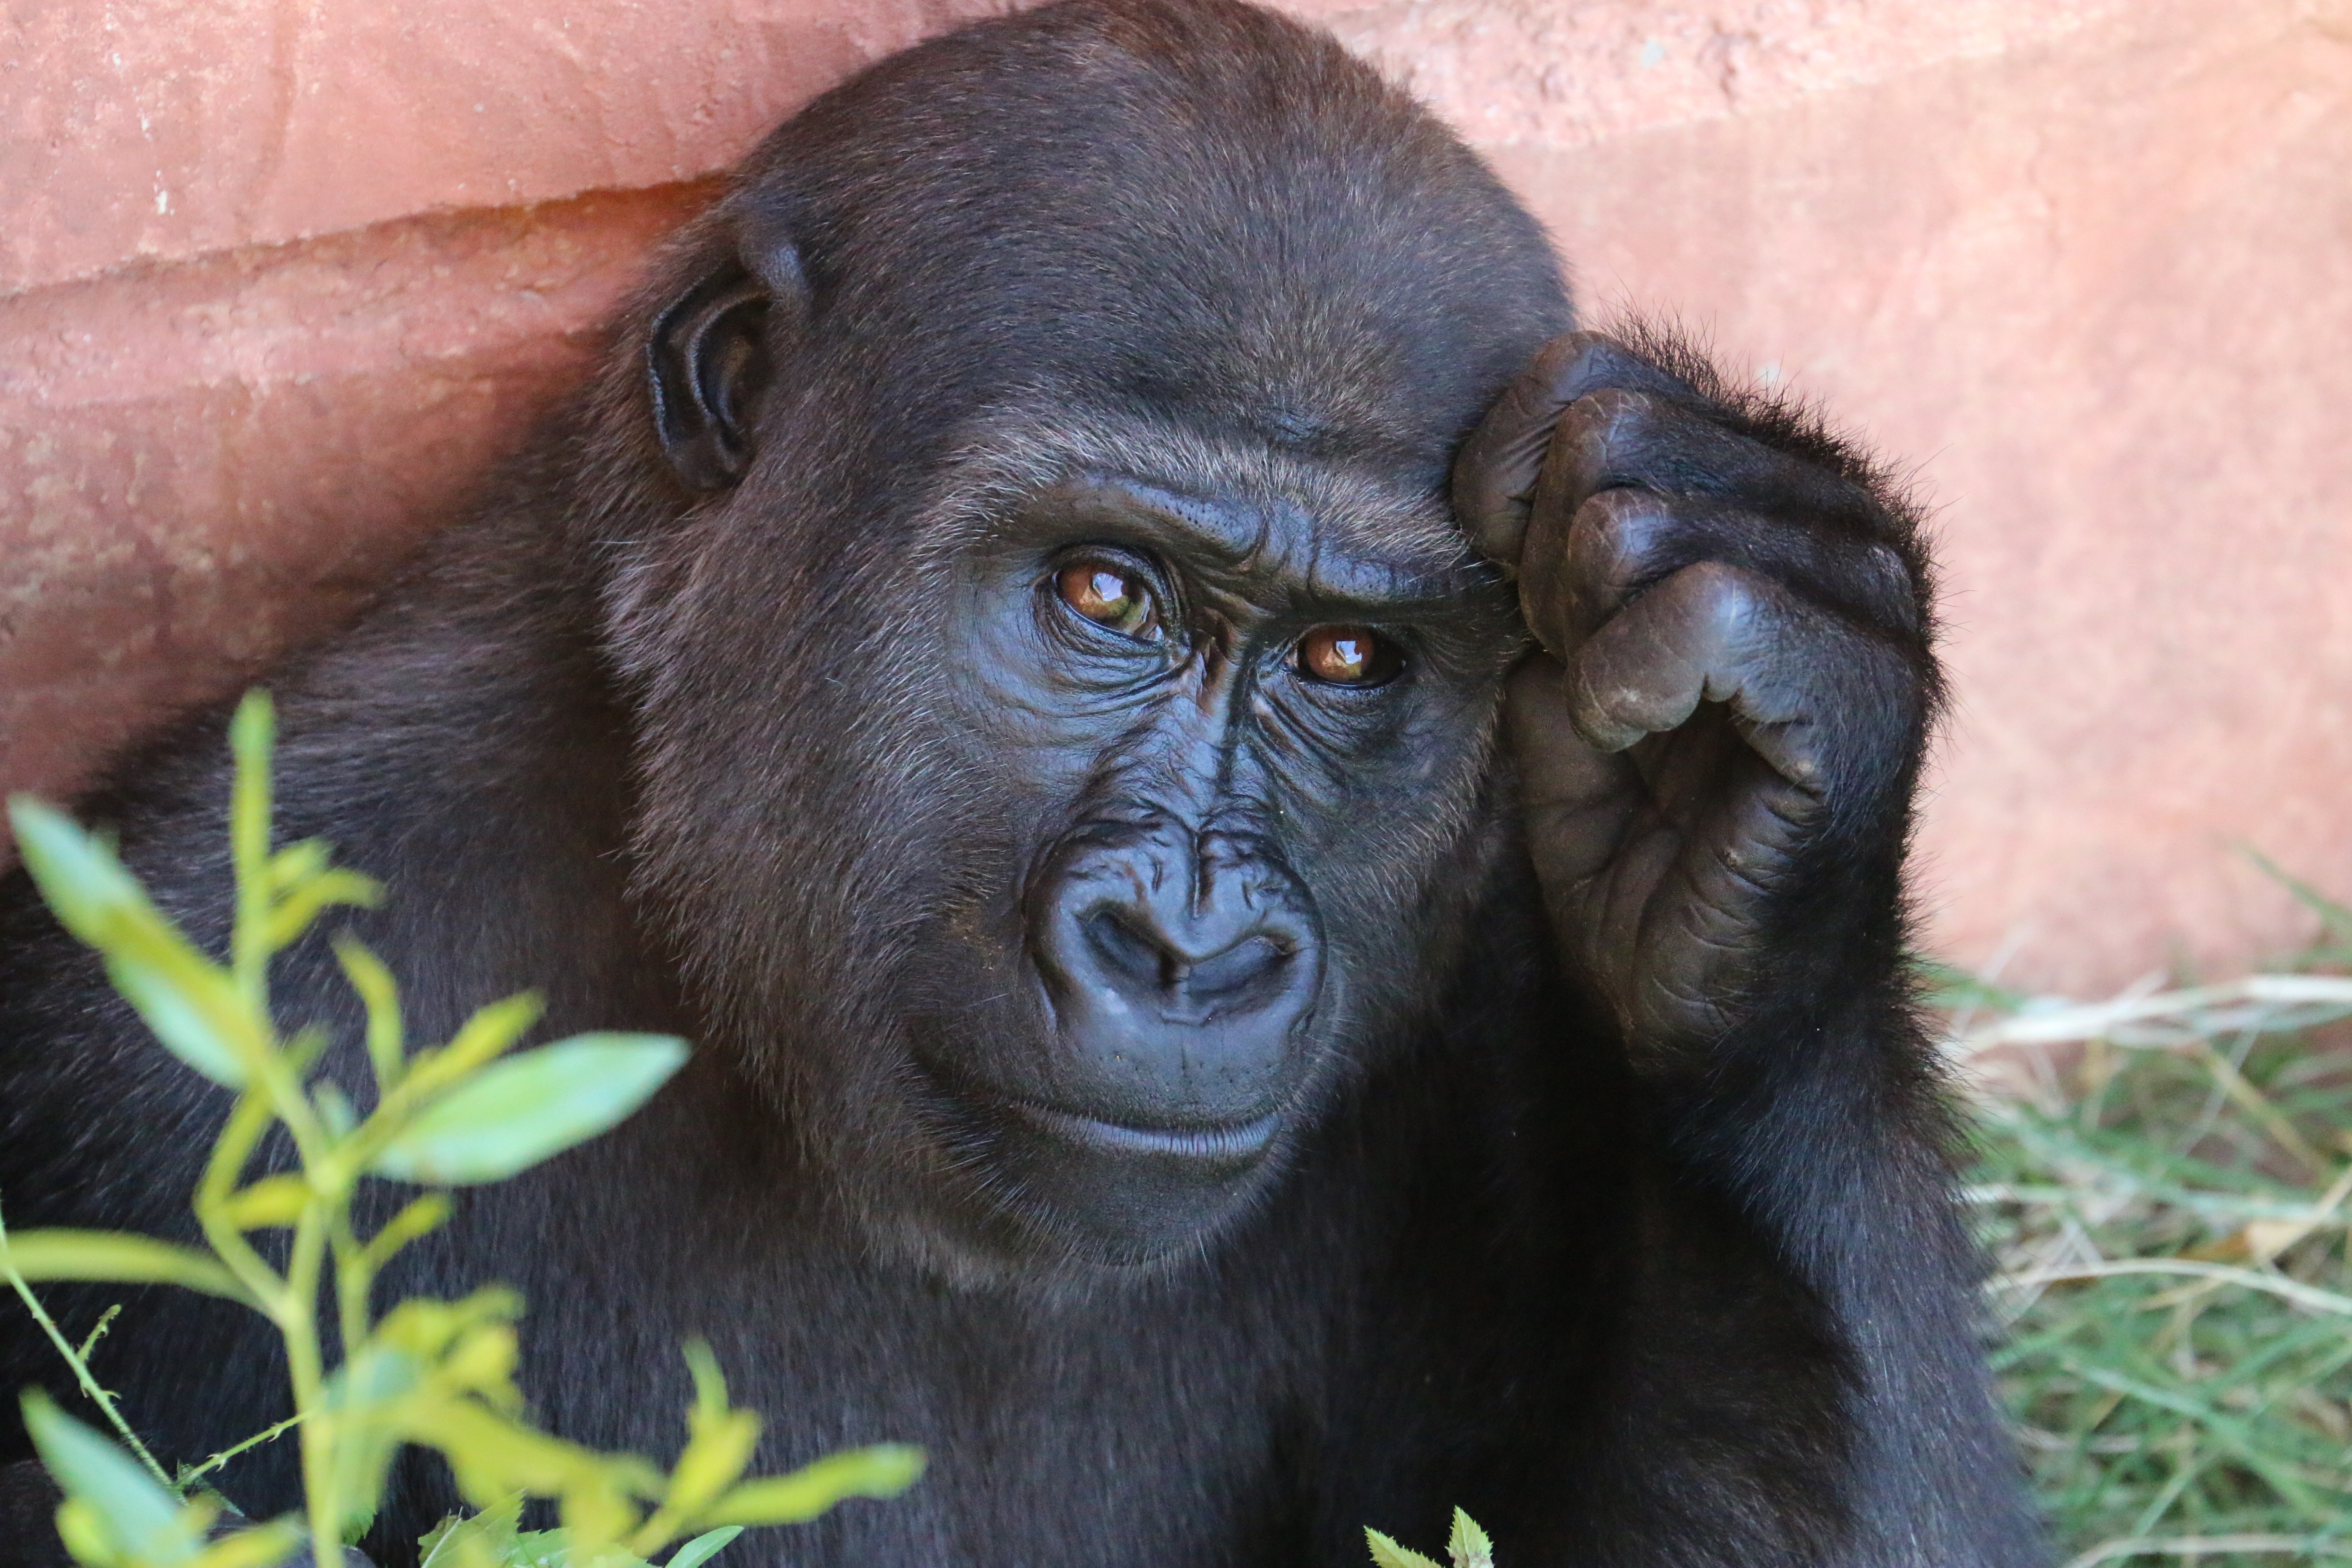
nature, animal, male, wildlife, zoo, africa, mammal, thoughtful, fauna, primate, gorilla, chimpanzee, ape, vertebrate, expressive, western gorilla, great ape, common chimpanzee